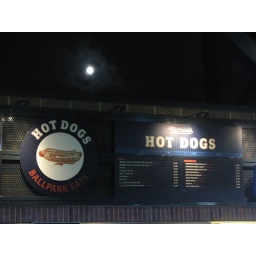
Moon over the hot dog sign at Citi Field, 05/07/09